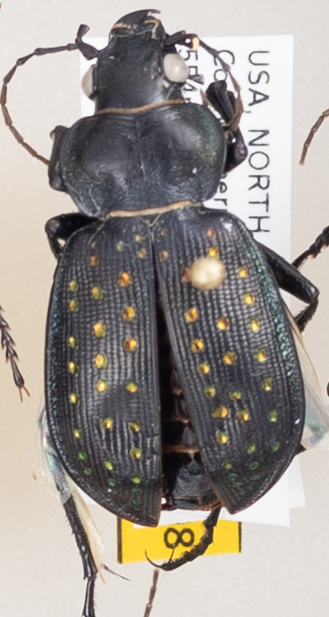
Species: Calosoma calidum
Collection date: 2019-06-11
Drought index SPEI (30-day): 1.19
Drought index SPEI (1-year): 1.382
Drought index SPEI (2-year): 0.9